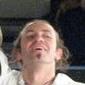
Age: 35